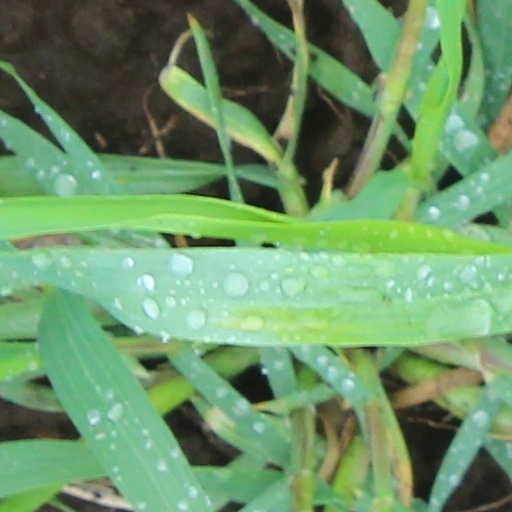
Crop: wheat